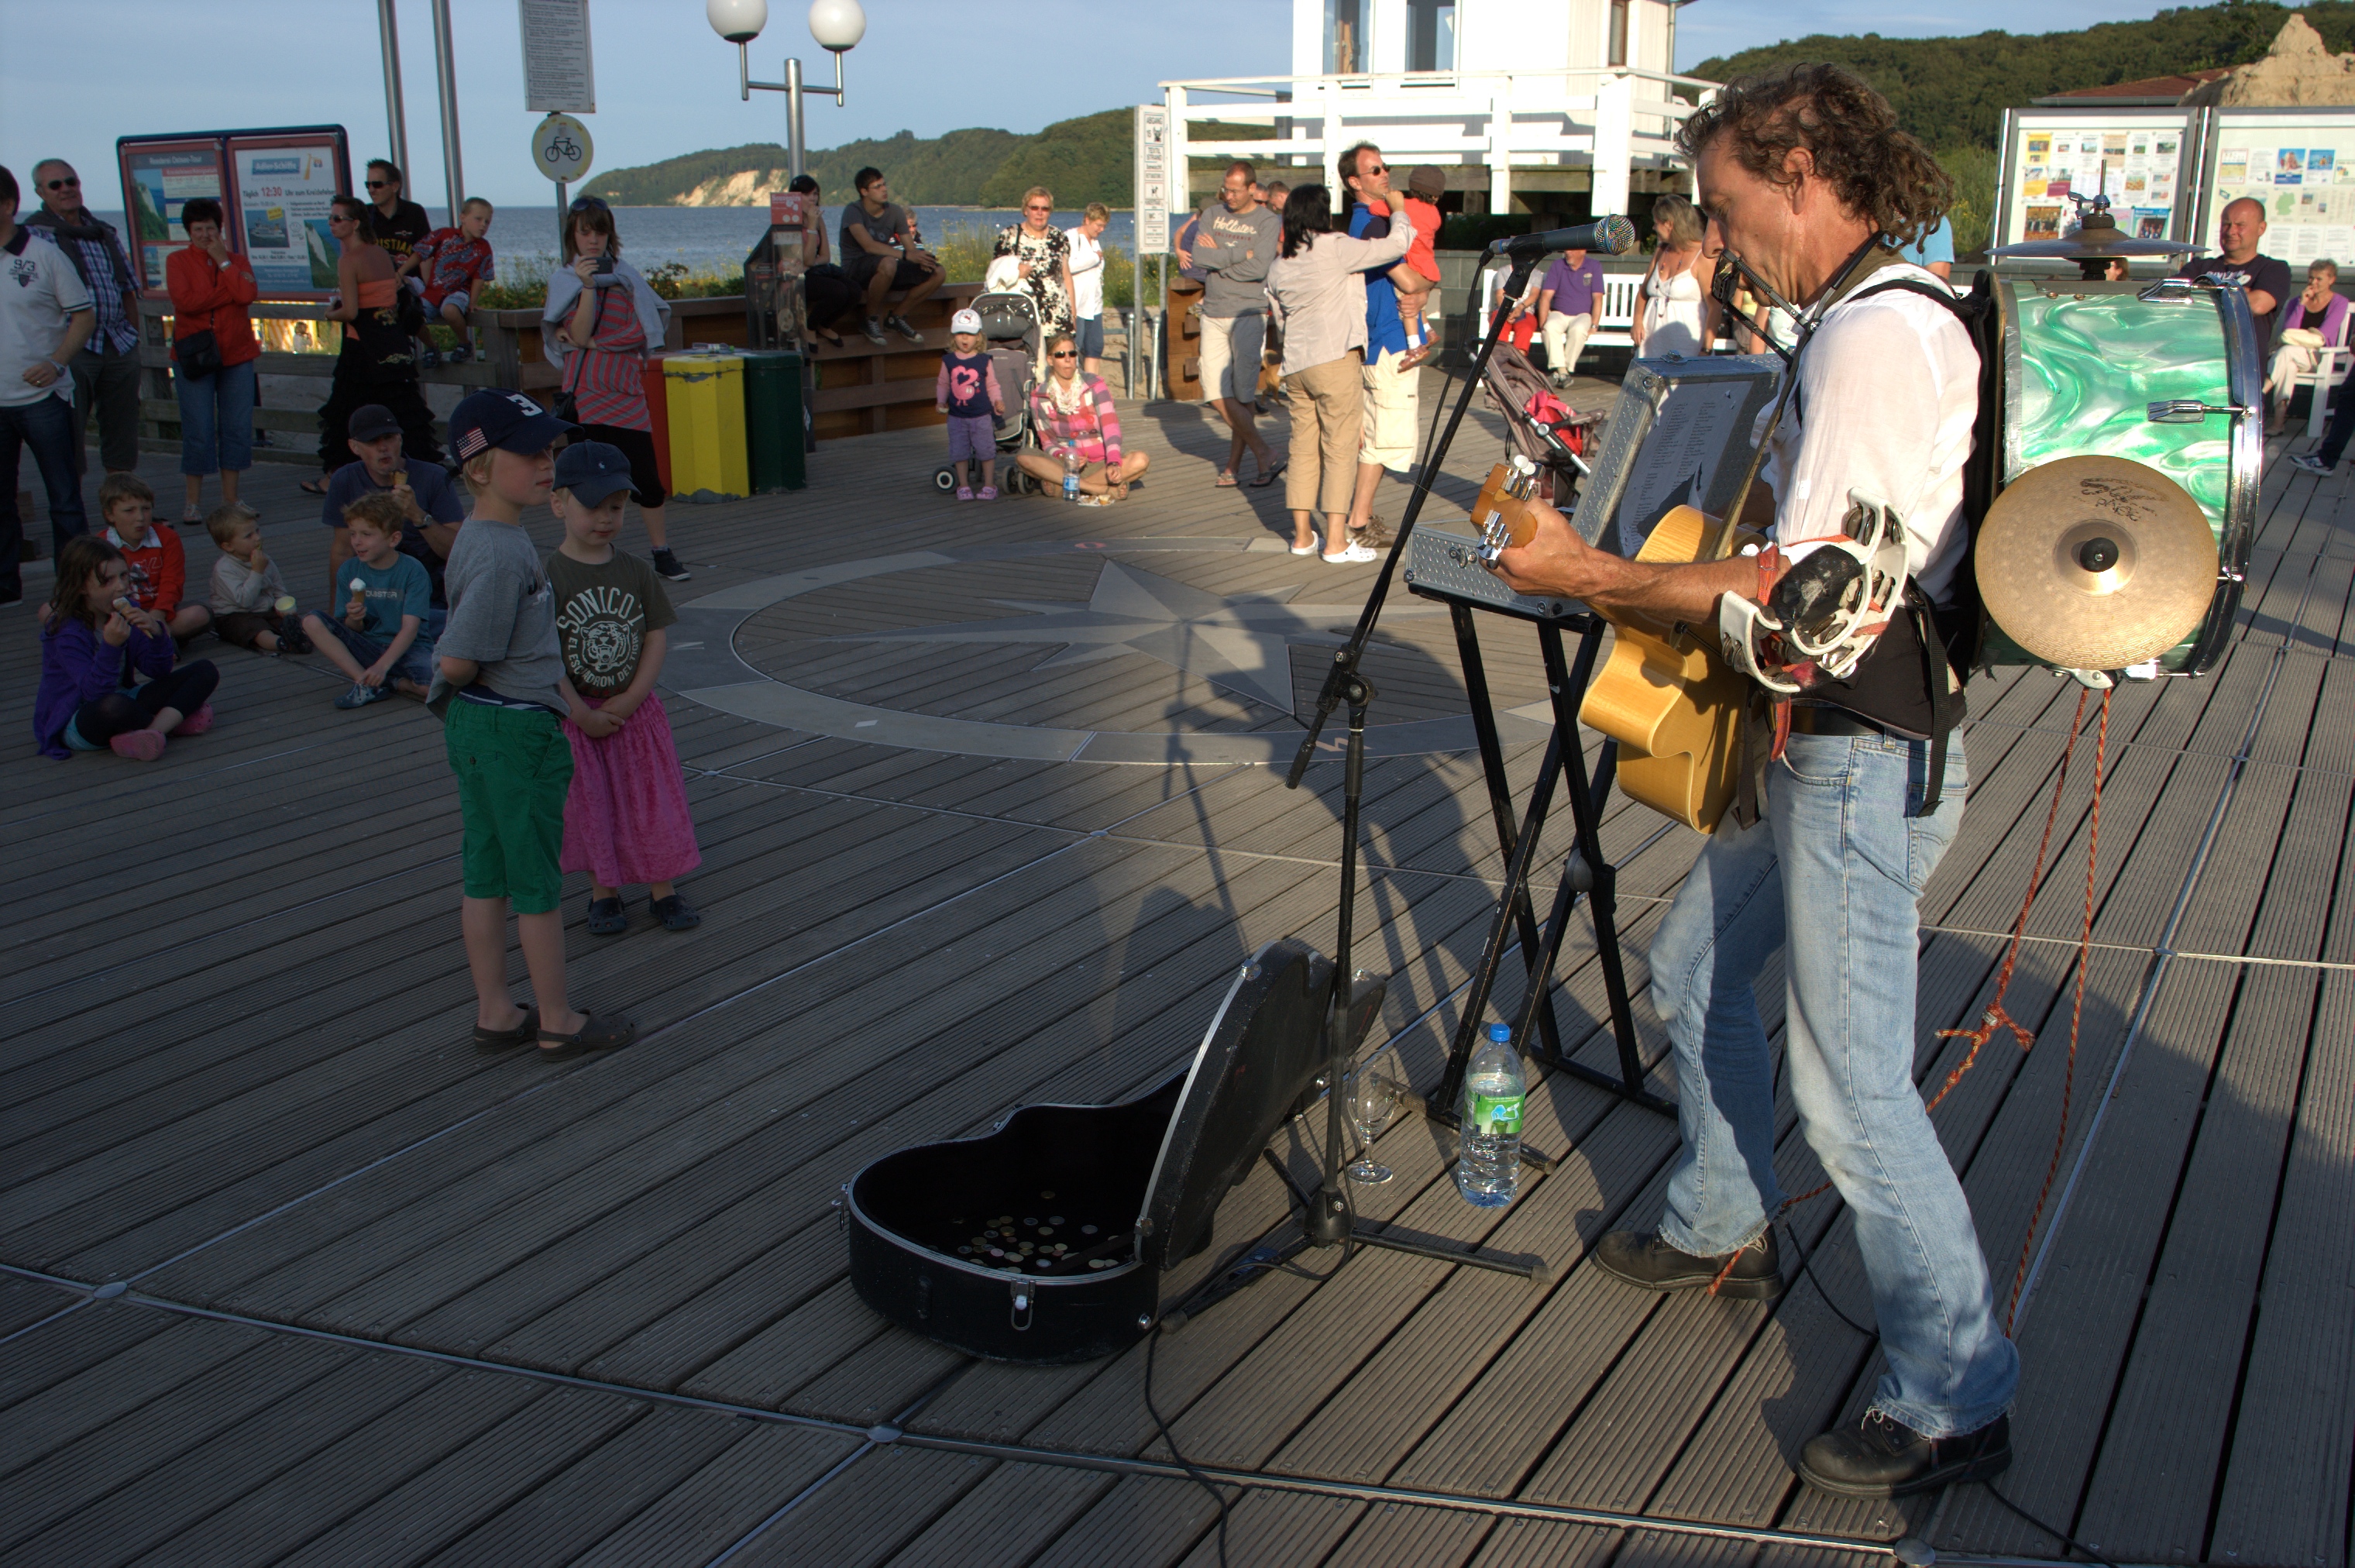
music, musician, performance art, festival, 2011, germany, deutschland, pentax, 20mm, mecklenburgvorpommern, lenstagged, steffenzahn, binz, k100d, justpentax, iamflickr, cosina, voigtlander, skopar, colorskopar, cv20, colorskopar20mmf35slii, 20mmf35slii, voigtlander20mm, cv2035, skopar20mmf35, mecklenburg, pirawnha, cosinavoigtl nder, cosinavoigtl ndercolorskopar20mmf35, voigtl nder20mmf35colorskoparslii, voigtl nder20mmf35